Insular Region, Venezuela

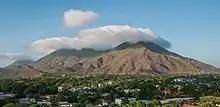
La Asunción, capital of the Nueva Esparta State, was founded by the Spanish in 1565

On April 19, 1810, Margarita was one of the seven Venezuelan provinces that declared their independence from the Spanish Crown, and in 1830, when the Republic of Colombia (Gran Colombia) was dissolved and the independent Republic of Venezuela emerged, it was also one of its 13 original provinces.